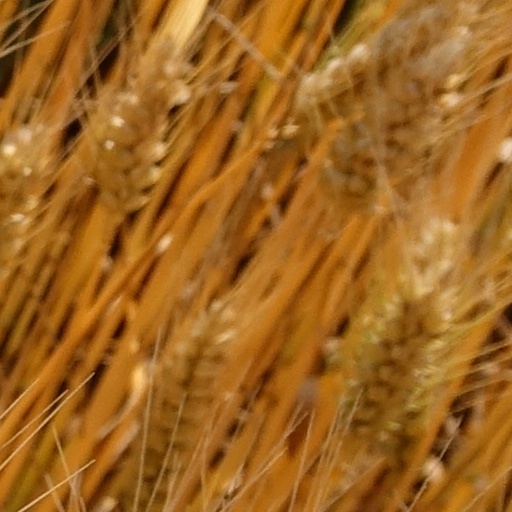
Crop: wheat